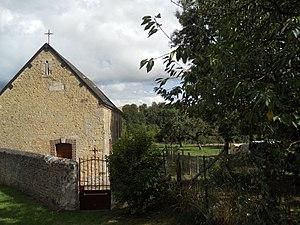
La chapelle Saint-Marcel, hameau de St Marcel, commune de Sainte-Céronne-lès-Mortagne
Sainte-Céronne-lès-Mortagne est une commune française, située dans le département de l'Orne en région Normandie, peuplée de 249 habitants. Elle est l'une des 126 communes du parc naturel régional du Perche.